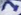
Number: 7